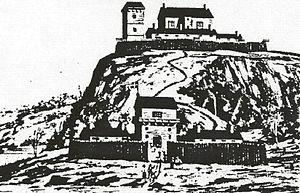
Iconographie représentant le Fort Charlesbourg-Royal situé en Nouvelle-France en 1542.
Charlesbourg-Royal, établi près de l'actuelle ville de Québec, fut le premier établissement français en Amérique du Nord.
Ceci est une liste des forts de la Nouvelle-France. Pour faciliter l'accès, les forts sont